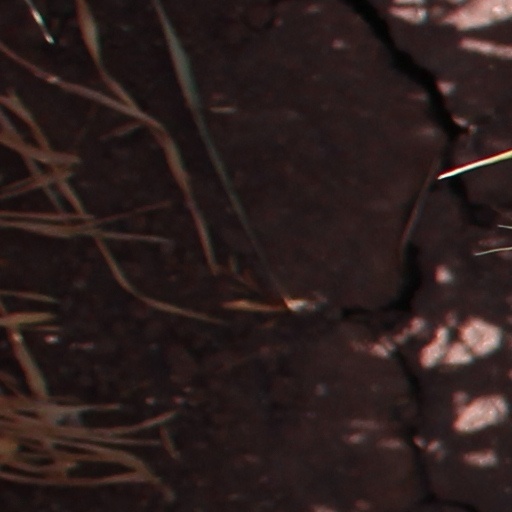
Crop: wheat